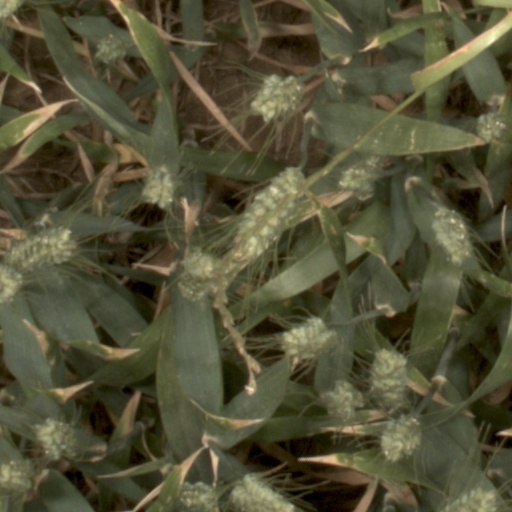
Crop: wheat